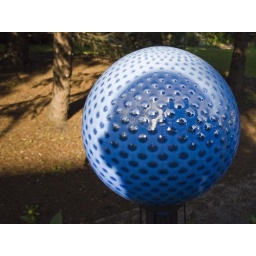
This is my head eclipsing the glazing ball in the east raised flower bed.